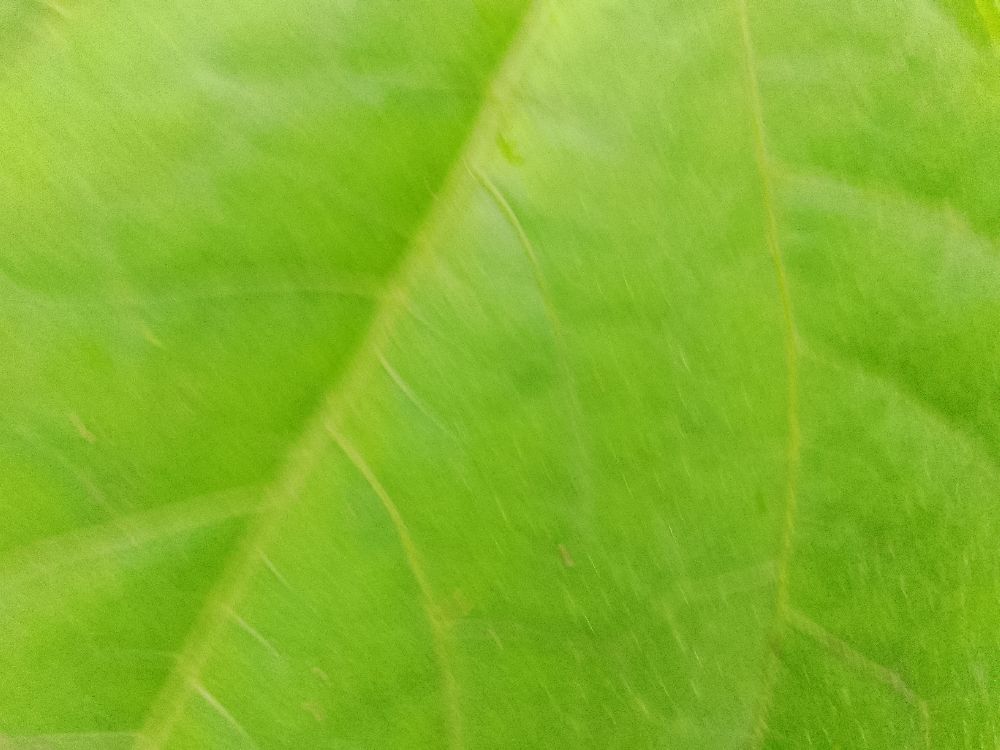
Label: healthy